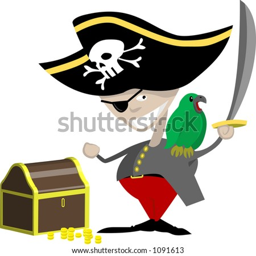
a pirate with a parrot and chest of treasure .